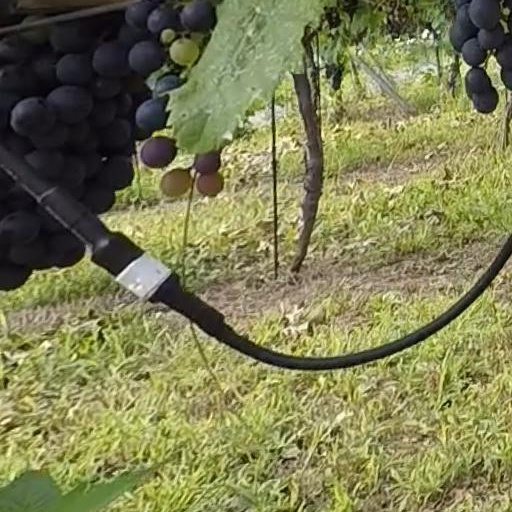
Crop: grape